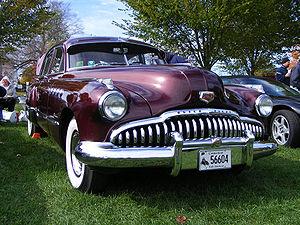
Georges Remi dit Hergé, né le 22 mai 1907 à Etterbeek et mort le 3 mars 1983 à Woluwe-Saint-Lambert, est un auteur belge de bande dessinée principalement connu pour Les Aventures de Tintin, désignée aujourd'hui comme l'une des bandes dessinées européennes les plus populaires du XXᵉ siècle.